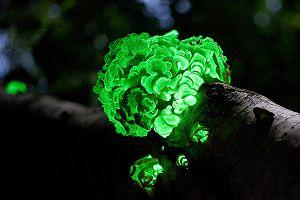
Un Foxfire, parfois appelé Feu de fée ou encore Feu de chimpanzé, résulte de la bioluminescence créée par certains mycètes présents dans le bois mort. La lueur bleu-verdâtre visible est due à une luciférase, une enzyme oxydante, qui émit de la lumière lorsqu'elle est en contact avec une luciférine. Ce type de phénomène est connu depuis très longtemps, avec des sources qui datent jusqu'à 1823.